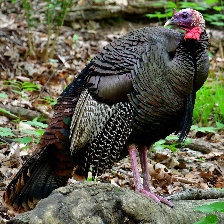
Species: WILD TURKEY
Scientific name: MELEAGRIS GALLOPAVO